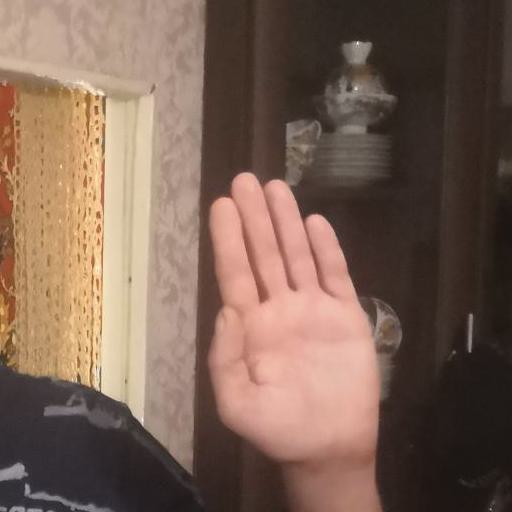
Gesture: stop